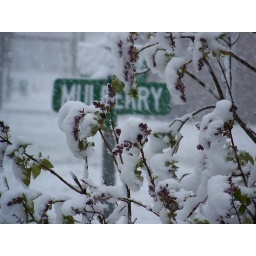
lilac bush and our street sign in the snow